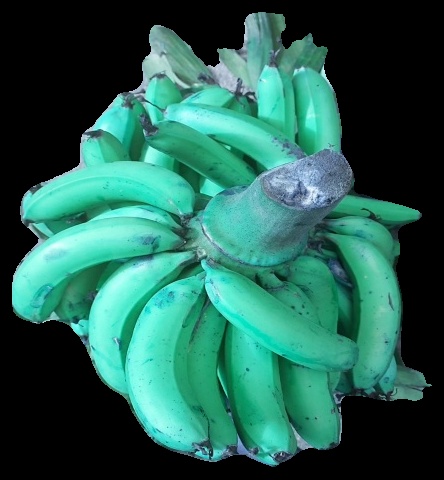
Variety: pachbale
Grade: grade3